Subdivisions of the Kingdom of Galicia and Lodomeria

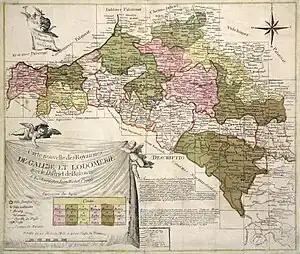
The 18 of Galicia and Lodomeria .

In 1782 the two-level system was abolished and Galicia and Lodomeria was divided into 18 of the type used in the other non-Hungarian Habsburg realms (what would later be called Cisleithania). Over the next decade these would mostly take the forms which would persist until the mid-19th century.